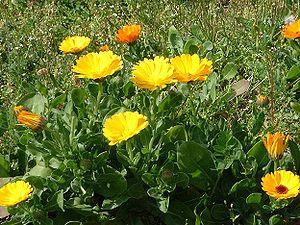
Soucis au printemps Photo Jean Tosti (19/03/04) Reproduction autorisée sous licence GFDL Jean Tosti 19/03/04